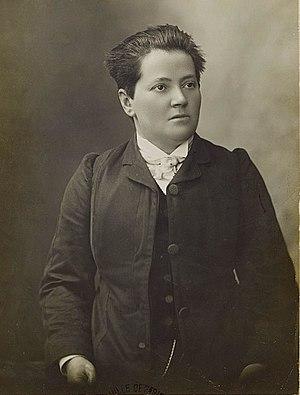
Madeleine Pelletier (1874-1939), feministe et anarchiste
Madeleine Pelletier, née le 18 mai 1874 à Paris et morte le 29 décembre 1939 à Épinay-sur-Orge, est en 1906 la première femme médecin diplômée en psychiatrie en France. Elle est également connue pour ses multiples engagements politiques et philosophiques et fait partie des féministes les plus engagées au regard de la majorité des féministes françaises du XXᵉ siècle.
La Grande Loge symbolique écossaise fut créée en 1880 à partir de douze loges du Suprême Conseil de France, et disparut entièrement en 1911. Grande loge d'orientation libertaire, sur ses trente et une années de vie agitée, elle fut notamment à l'origine de l'entrée des femmes en franc-maçonnerie à la fin du XIXᵉ siècle, fut une des causes de la création de la Grande Loge de France, et permit par ses combats, l'approfondissement de la laïcité française.